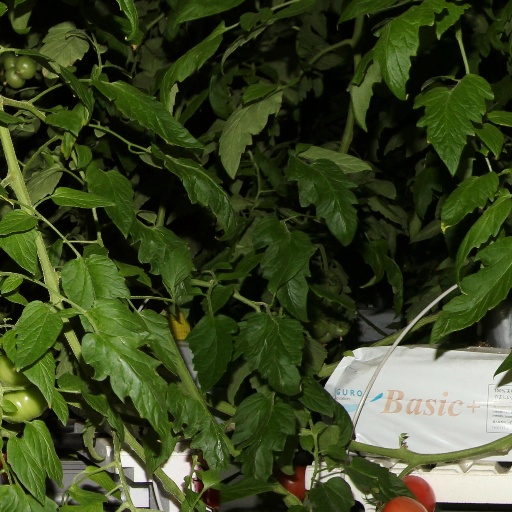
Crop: tomato